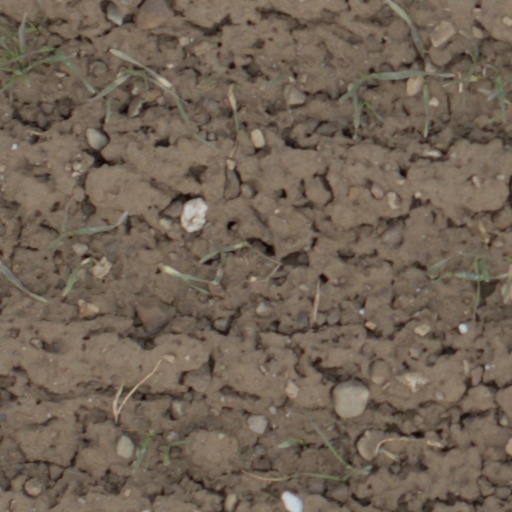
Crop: wheat